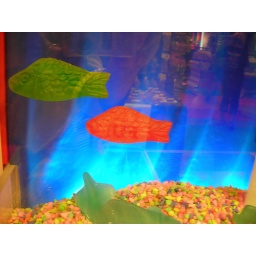
giant swedish fish in a rock candy reef